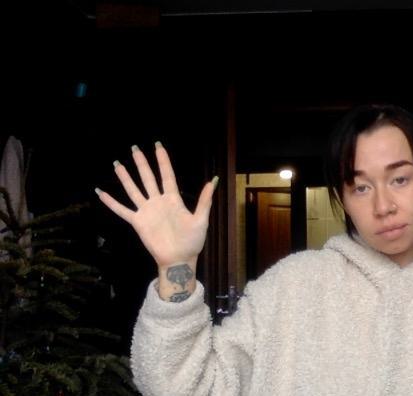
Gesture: palm